Katherine Corri Harris

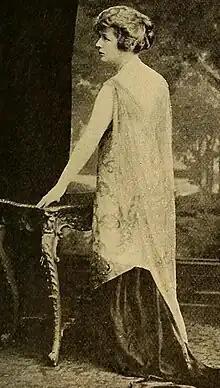
From "The House of Mirth" (1918)

Katherine Corri Harris (October 12, 1890 – May 2, 1927) was an American actress and socialite. She appeared in several stage plays and three silent films, and was the first wife of actor John Barrymore.